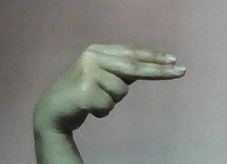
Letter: ain